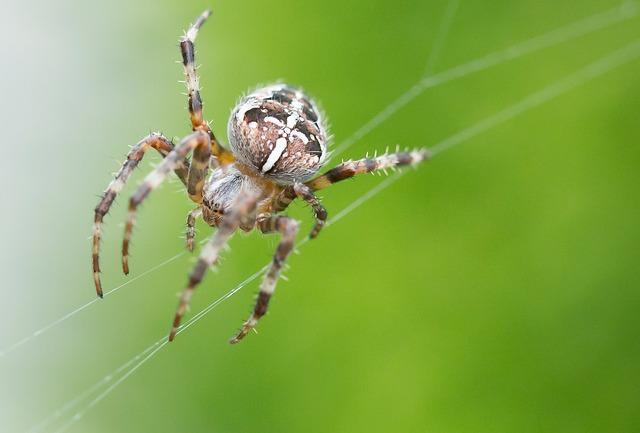
spider